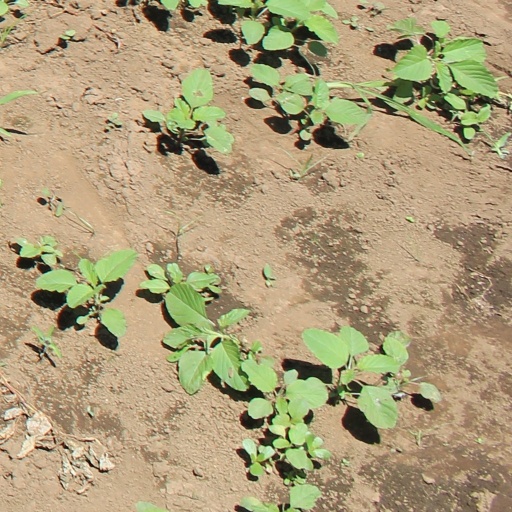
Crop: soybean